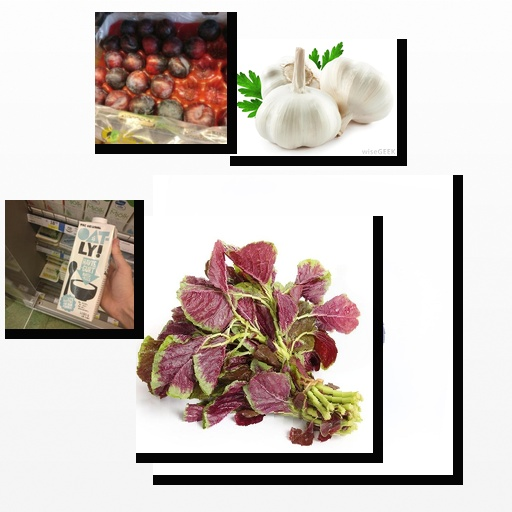
Food items: garlic, plum, amaranth, oatghurt, fig